Orlando, Florida

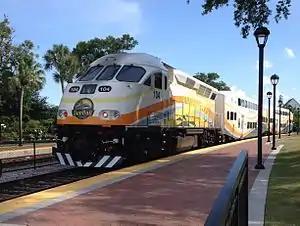
A southbound SunRail train leaving Winter Park station

The indie literary presses Burrow Press and Autofocus are based in Orlando. There is also a large concentration of slam poets and poetry events in and around the metro area which has led to the city being dubbed Litlando. This name is fitting as legend goes that the city's name and Rosalind Avenue in downtown Orlando were taken from characters from the Shakespeare play "As You Like It" while Lake Ivanhoe was named after the namesake character from the 1820 book, Ivanhoe, by Walter Scott.